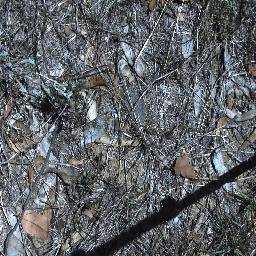
Label: negative